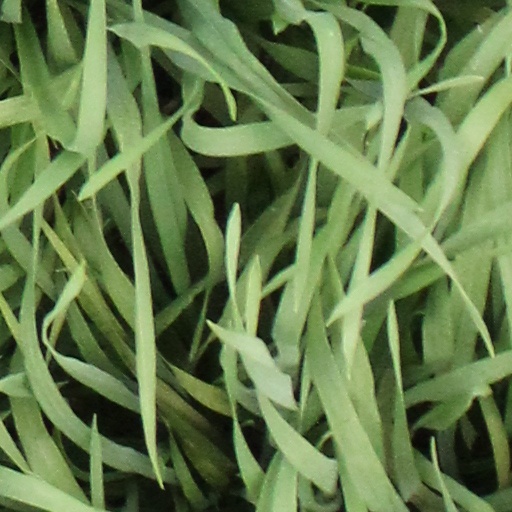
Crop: wheat